Hipparchus

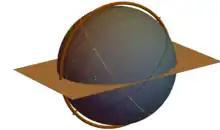
Reconstruction of Hipparchus's celestial globe according to ancient descriptions and the data in manuscripts by his hand (excellence cluster TOPOI, Berlin, 2015 - published in Hoffmann (2017)).

Delambre in his (1817) concluded that Hipparchus knew and used the equatorial coordinate system, a conclusion challenged by Otto Neugebauer in his "History of Ancient Mathematical Astronomy" (1975). Hipparchus seems to have used a mix of ecliptic coordinates and equatorial coordinates: in his commentary on Eudoxus he provides stars' polar distance (equivalent to the declination in the equatorial system), right ascension (equatorial), longitude (ecliptic), polar longitude (hybrid), but not celestial latitude. This opinion was confirmed by the careful investigation of Hoffmann who independently studied the material, potential sources, techniques and results of Hipparchus and reconstructed his celestial globe and its making.